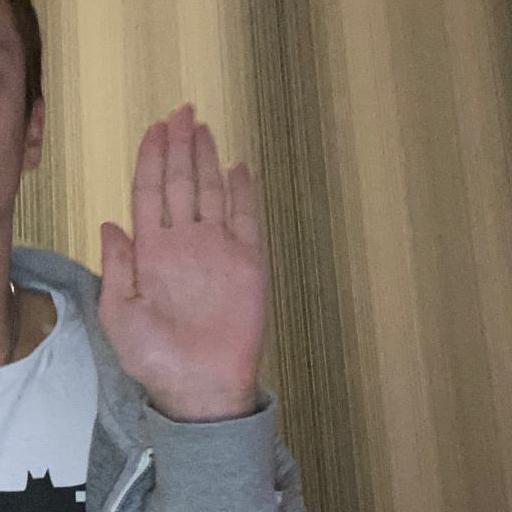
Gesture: stop